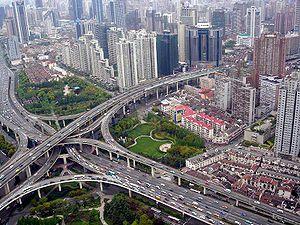
Puxi constitue le centre historique de Shanghai. C'est la partie la plus densément peuplée de la municipalité de Shanghai.